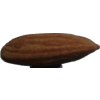
Label: Almonds 1